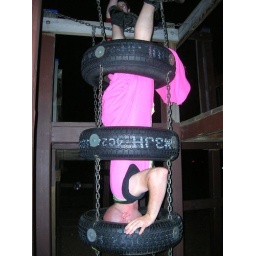
this is what my friends do for fun. Also, this is a boy in a pink dress